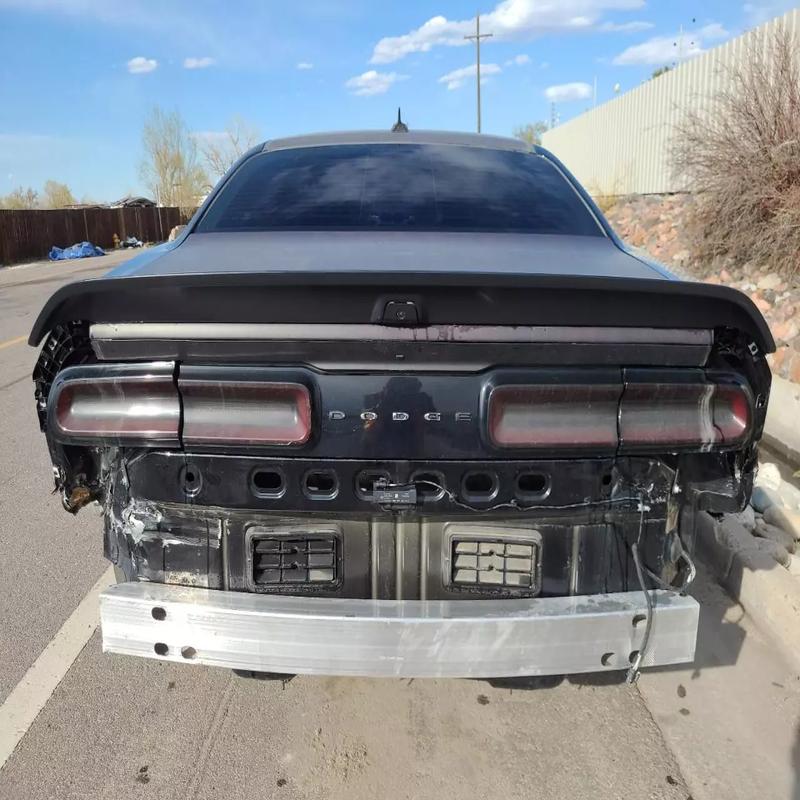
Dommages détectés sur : malle, feu arrière droit, feu arrière gauche, pare-choc arrière, plaque d'immatriculation arrière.
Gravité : majeur